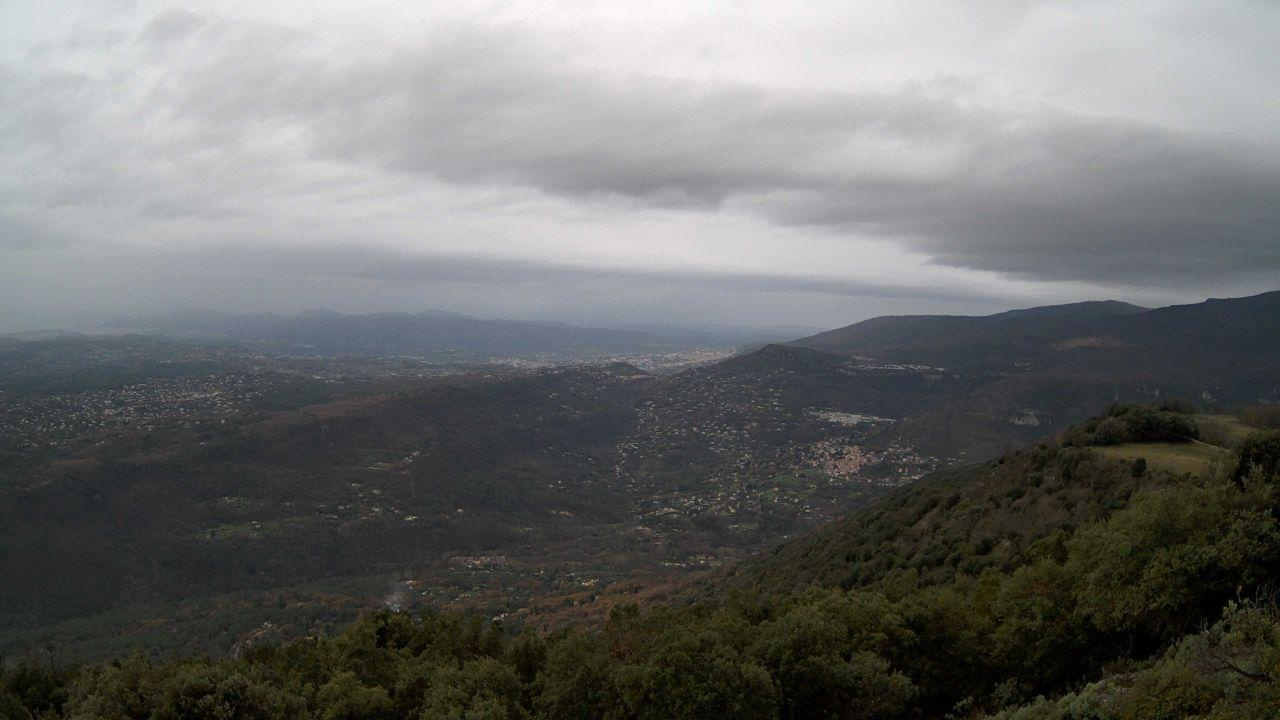
Fire: no
Smoke: yes